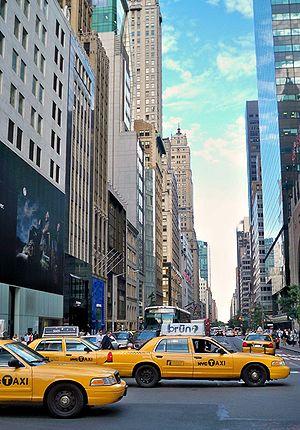
Les taxis de New York, avec leur carrosserie jaune distinctive, sont une icône largement reconnue de la ville de New York.